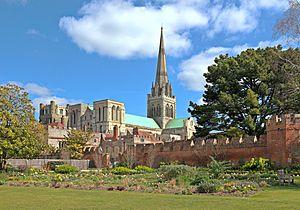
La cathédrale de la Sainte Trinité, également appelée cathédrale de Chichester, est le siège du diocèse anglican de Chichester, dans le Sussex, en Angleterre. Elle a été érigée en cathédrale en 1075, quand le siège de l'évêque a été transféré depuis Selsey.
Le doyen de Chichester est un ecclésiastique anglican, doyen de la cathédrale de Chichester dans le west Sussex, en Angleterre, et le président de son chapitre de chanoines.